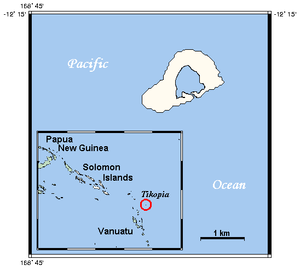
Tikopia
Tikopias beliggenhed ved Salomonøerne i Stillehavet
Tikopia er en lille ø beliggende i Salomonøerne. Øen har befolkningskontrol, da den er så lille og isoleret, og den derfor ikke må blive overfyldt. I 1920 boede der ca. 1000-2000 mennesker. Der kommer kun skibe til Tikopia ca. 2 gange om året, så de er næsten totalt selvforsynende.